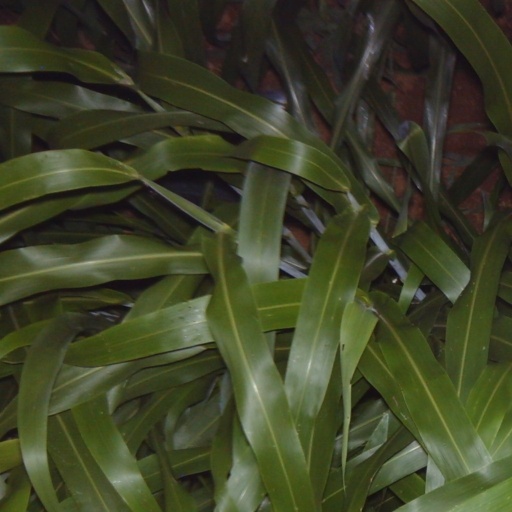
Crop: sorghum